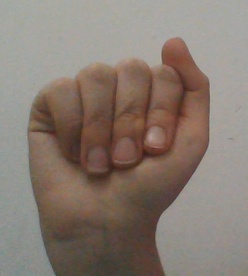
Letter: saad